Astro Boy (2003 TV series)

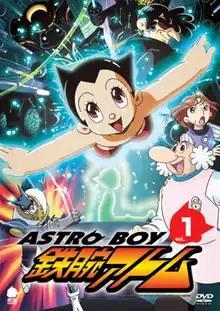
Cover of the first DVD volume

is a Japanese anime television series, based on Osamu Tezuka's manga series of the same name. Produced by Tezuka Productions, Sony Pictures Entertainment Japan, Dentsu, Animax and Fuji Television, it was directed by Kazuya Konaka, with Marc Handler as the story editor, Shinji Seya designing the characters, Shinji Aramaki and Takeshi Takakura designing the mechanical elements, Keiichirō Mochizuki serving as chief animation director, and Takashi Yoshimatsu composing the music.